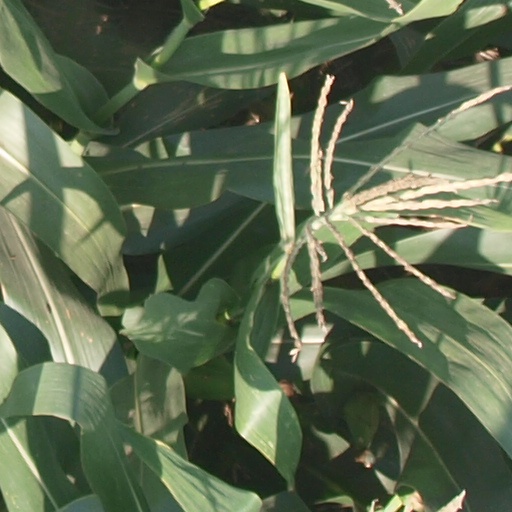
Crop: maize; corn